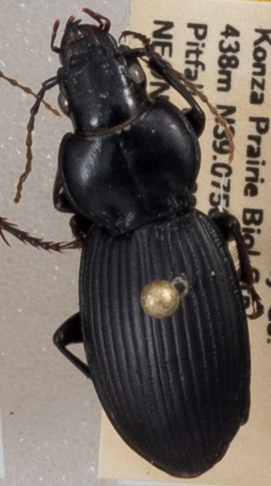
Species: Cyclotrachelus sodalis colossus
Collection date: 2019-09-09
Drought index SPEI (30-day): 1.594
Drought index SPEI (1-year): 1.69
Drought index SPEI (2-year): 1.13